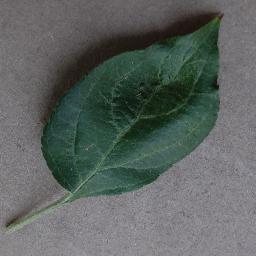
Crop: apple
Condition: healthy